Studebaker Commander

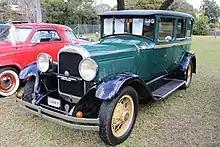
1928 Studebaker Commander GB Big Six Sedan

Until the appearance of the inline eight President in January 1928, all Studebaker cars of the 1920s were inline sixes. There were three basic models — the Light Six, the Special Six and the Big Six, developing , , and respectively at 2000 rpm. The first Commander, in 1927, was a continuation of the mid-range Special Six, with a engine. Their inbuilt durability and toughness gained them great renown under worldwide conditions. The 1928 GB Commander was a descendant of the Big Six, being powered with the proven engine, modified to deliver at 2400 rpm. In October 1928, three Commander sixes lined up at the Atlantic City Speedway to challenge the speed record held by the much higher-priced Auburn straight-eight Speedster."They not only accomplished that but then went on to establish new records up to . The two sports roadsters averaged better than and the sedan, which had flipped on the icy boards during one of the night runs and had been hurriedly repaired, averaged almost 62 mph." After this, the three cars were closely scrutinised, part by part, and it was established that they were strictly stock automobiles, identical in every respect to those available at any Studebaker showroom.